Front Street (Juneau, Alaska)

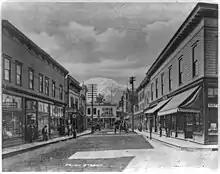
Front Street in 1909, by Winter & Pond

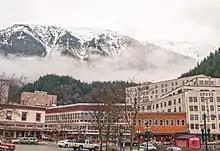
Mount Juneau above a view of a downtown area including Front Street

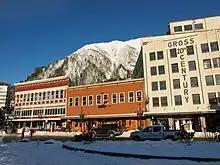
View of Front Street, 2012

Front Street is in downtown Juneau, Alaska. It was at the water's edge before mine tailings were used as fill to expand the city. Front Street is now part of the Juneau Downtown Historic District.